Enrico Garozzo

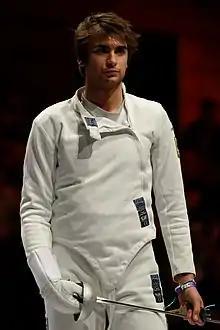
Garozzo at the 2013 Paris World Cup

Enrico Garozzo (born 21 June 1989 in Catania, Sicily) is an Italian right-handed épée fencer and 2016 Olympic silver medalist.